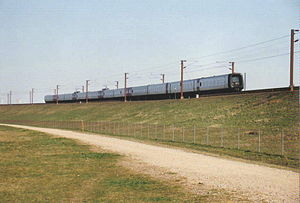
IC3 / Teknik, design og indretning / Teknik
IC3 og IR4 sammenkoblet ved Nyborg.
IC3, litreret MFA-FF-MFB, er betegnelsen for et dieseldrevet togsæt, der består af tre vogne med i alt 140-177 siddepladser og en maksimalt tilladt hastighed på 160-180 km/t. Togsættene er bygget i 1989-98 af ABB Scandia i Randers i 153 eksemplarer, hvoraf 96 togsæt benyttes af DSB i intercity- og lyntogstrafikken. En række togsæt er eksporteret til Sverige og Israel. Hos DSB kan op til fem togsæt sammenkobles til en samlet længde på 292,5 meter og med i alt 720 siddepladser.